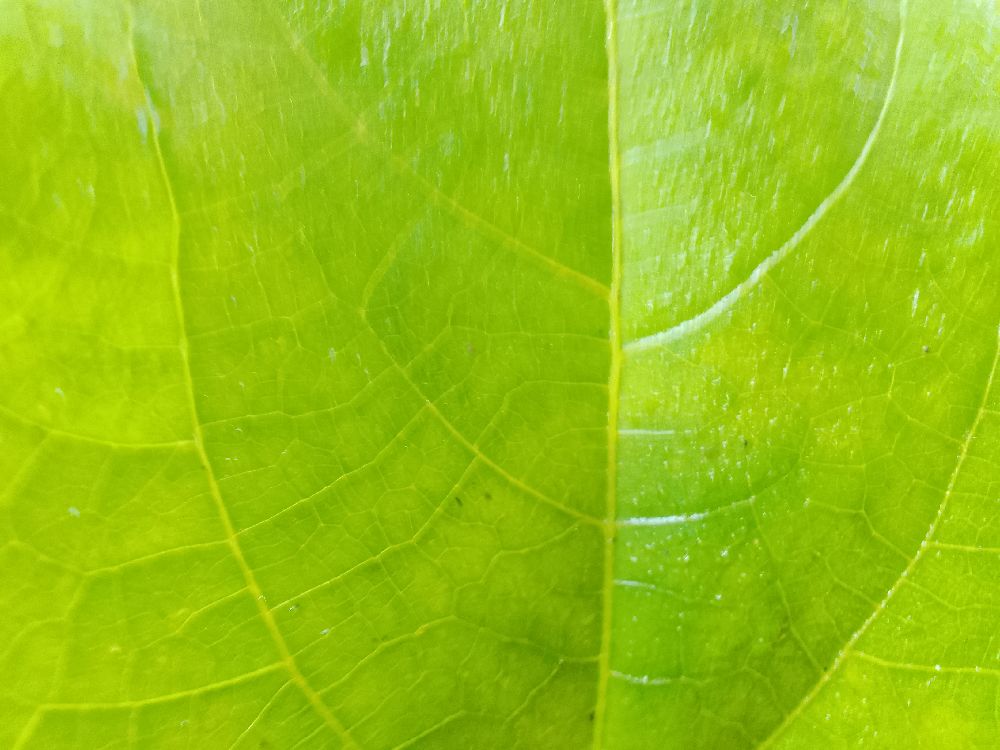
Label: healthy